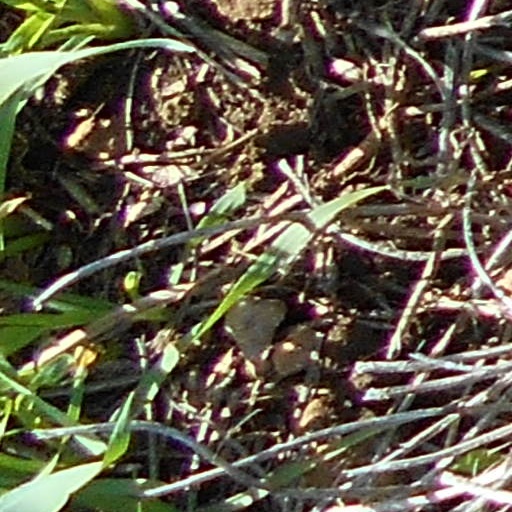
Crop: wheat